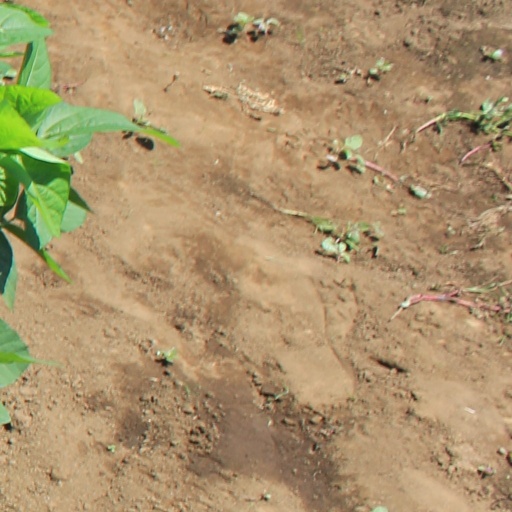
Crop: soybean